Livewire (DC Comics)

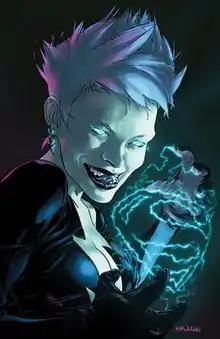
Livewire on the cover art of " Action Comics" #835, art by Kalman Andrasofszky.

Livewire is a supervillain appearing in multimedia produced by DC Entertainment, and American comic books published by DC Comics. Created for "", the character appeared in March 1997 in "Superman Adventures" #5 (based on the animated series). Her first mainstream comic book appearance was in DC Comics' "Action Comics" #835 (March 2006).